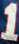
Number: 1